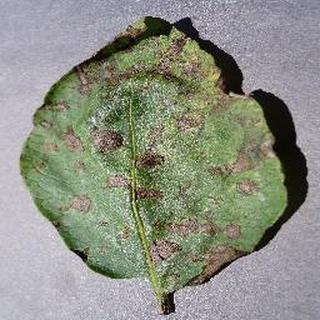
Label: potato_early_blight